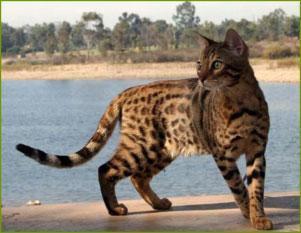
Bengal